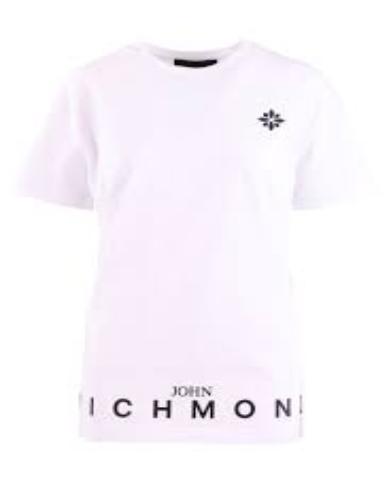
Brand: John Richmond
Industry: Clothes